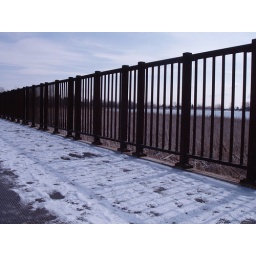
the path around the lake by the house